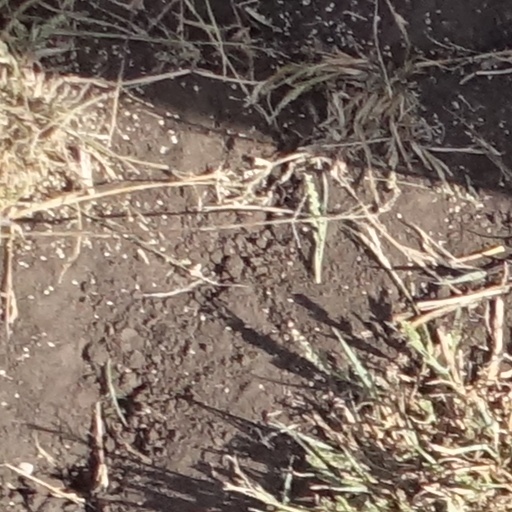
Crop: sorghum